Thorp Grade School

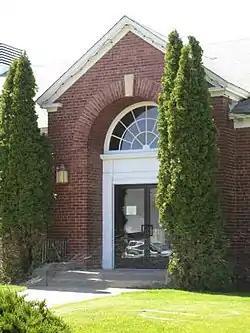
Thorp Grade School (Photo 2010)

Thorp Grade School is a notable building located in Thorp, Washington, United States.